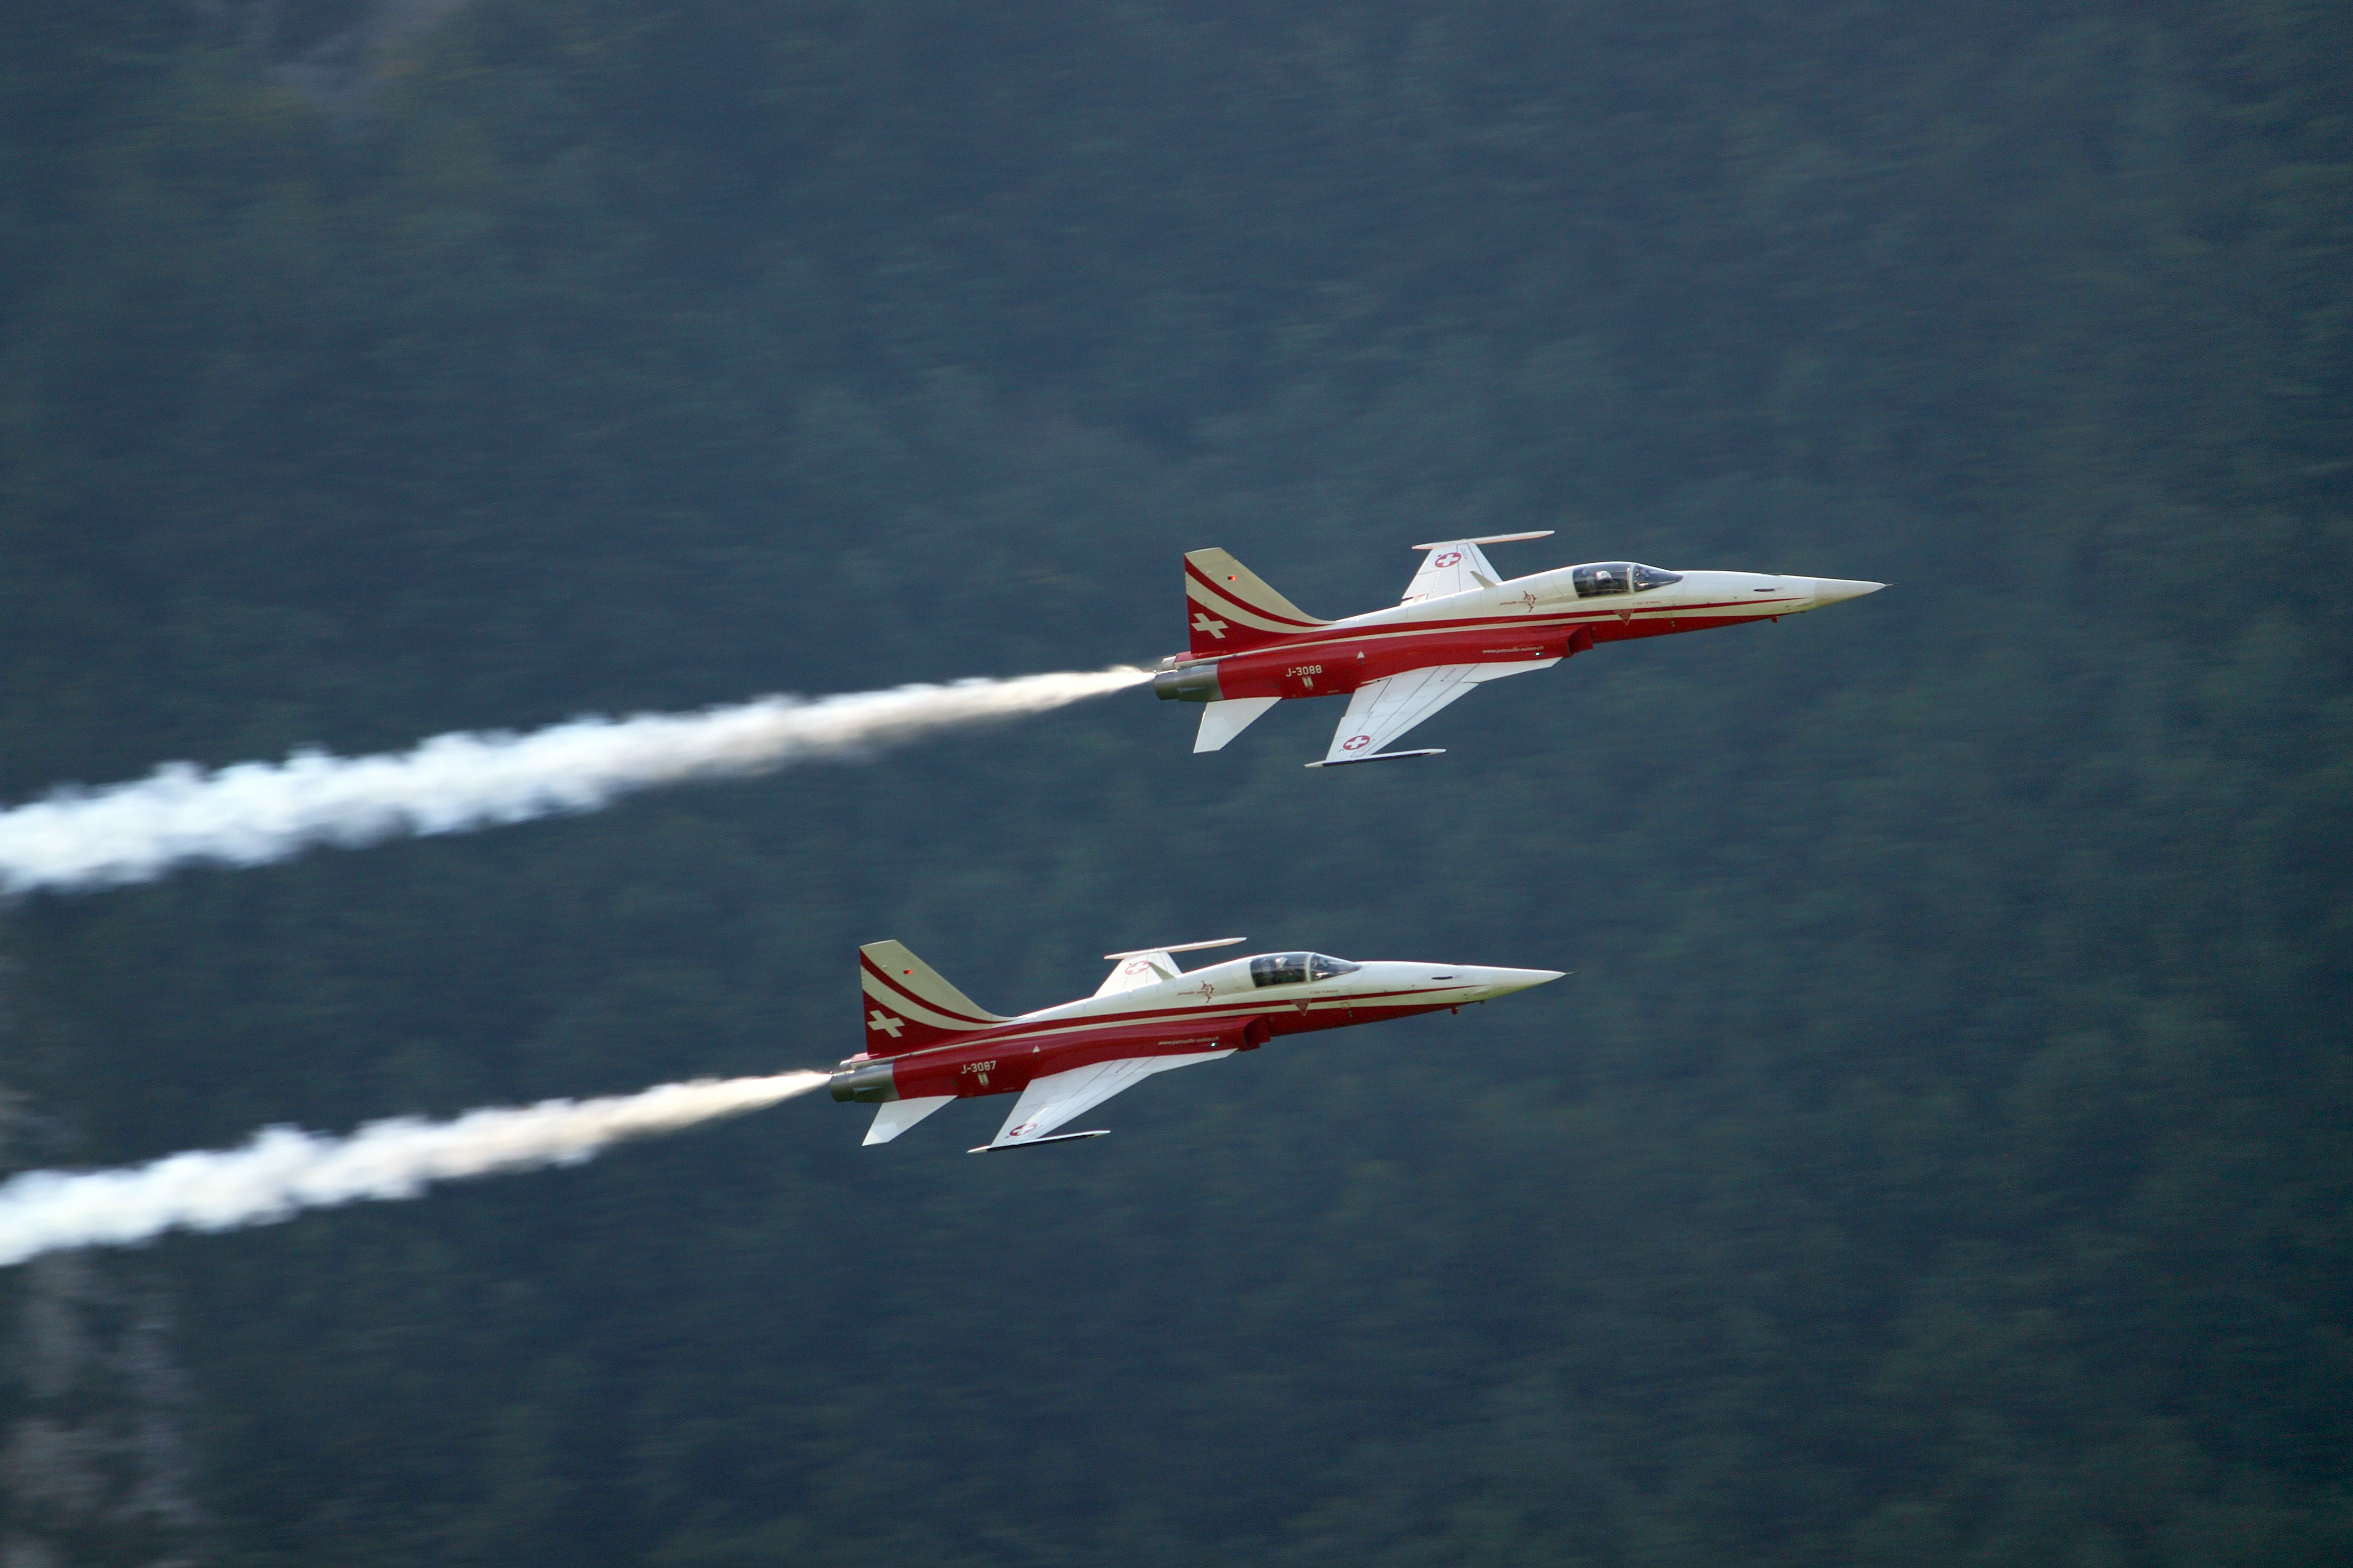
wing, sky, flying, airplane, plane, aircraft, red, vehicle, airline, aviation, flight, aerial, display, aeroplane, airliner, vapour trail, takeoff, flyover, air show, air force, jet aircraft, aerobatics, fighter aircraft, monoplane, atmosphere of earth, general aviation, air racing, aerial display